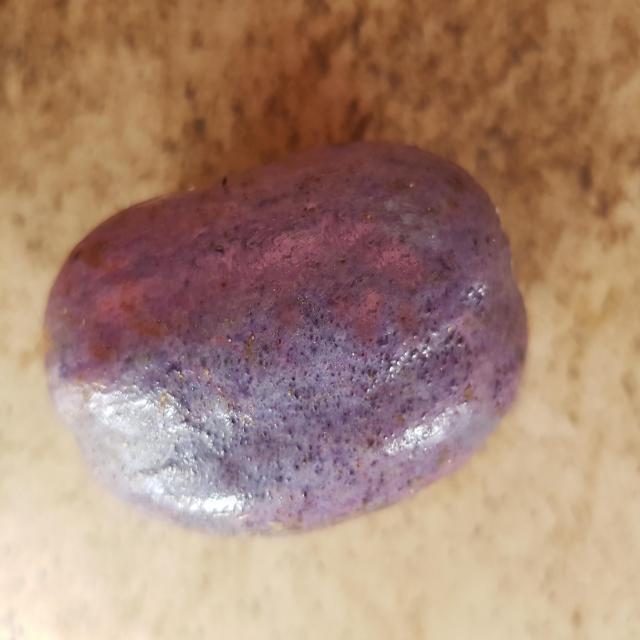
Plum grade: unaffected